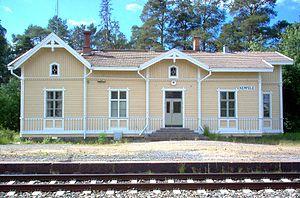
Kempele est une municipalité du nord-ouest de la Finlande, dans la région d'Ostrobotnie du Nord.